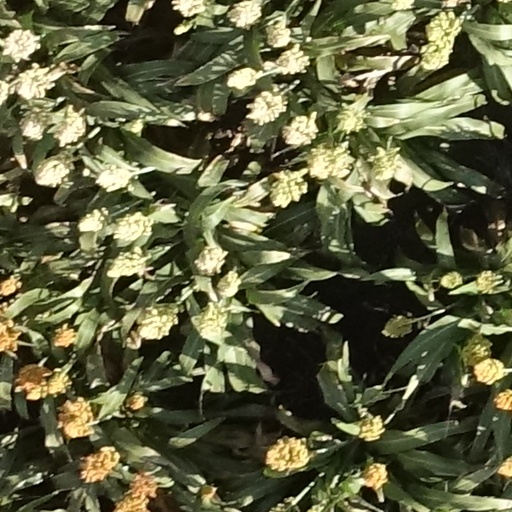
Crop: sorghum